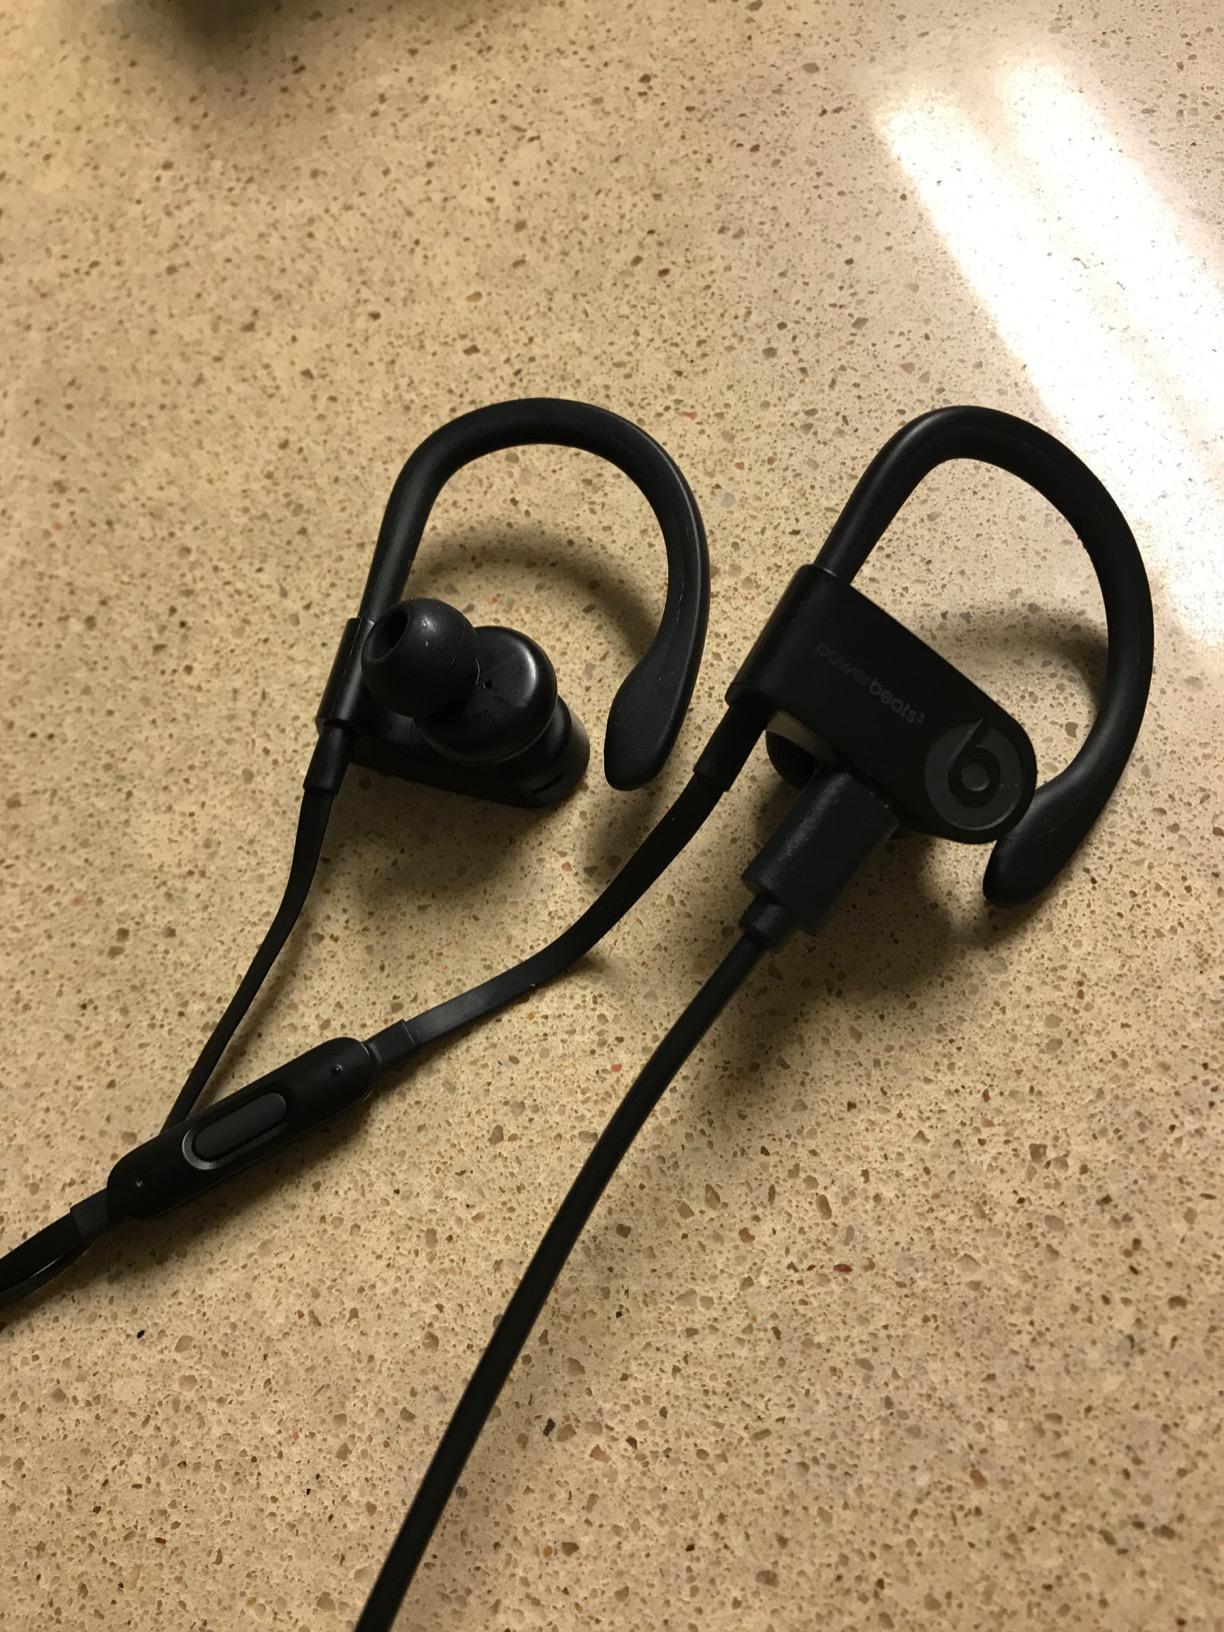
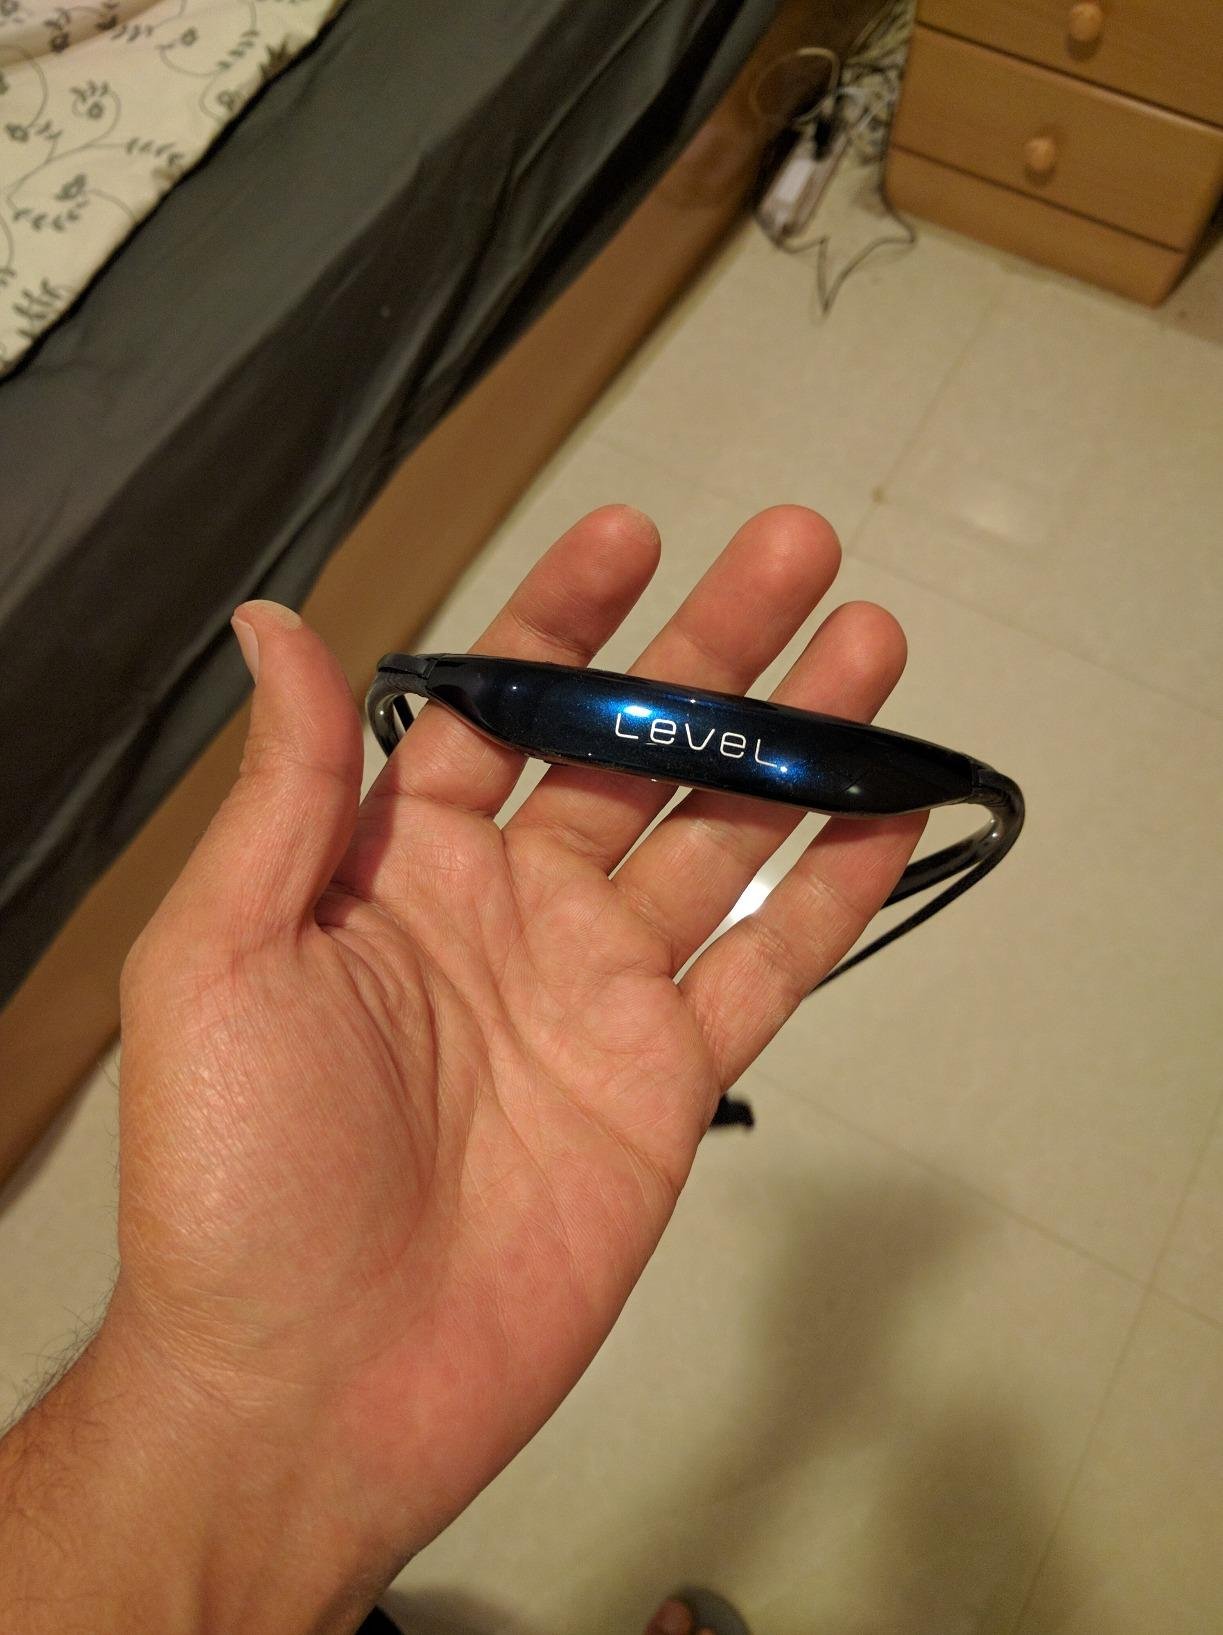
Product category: headphones
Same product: no